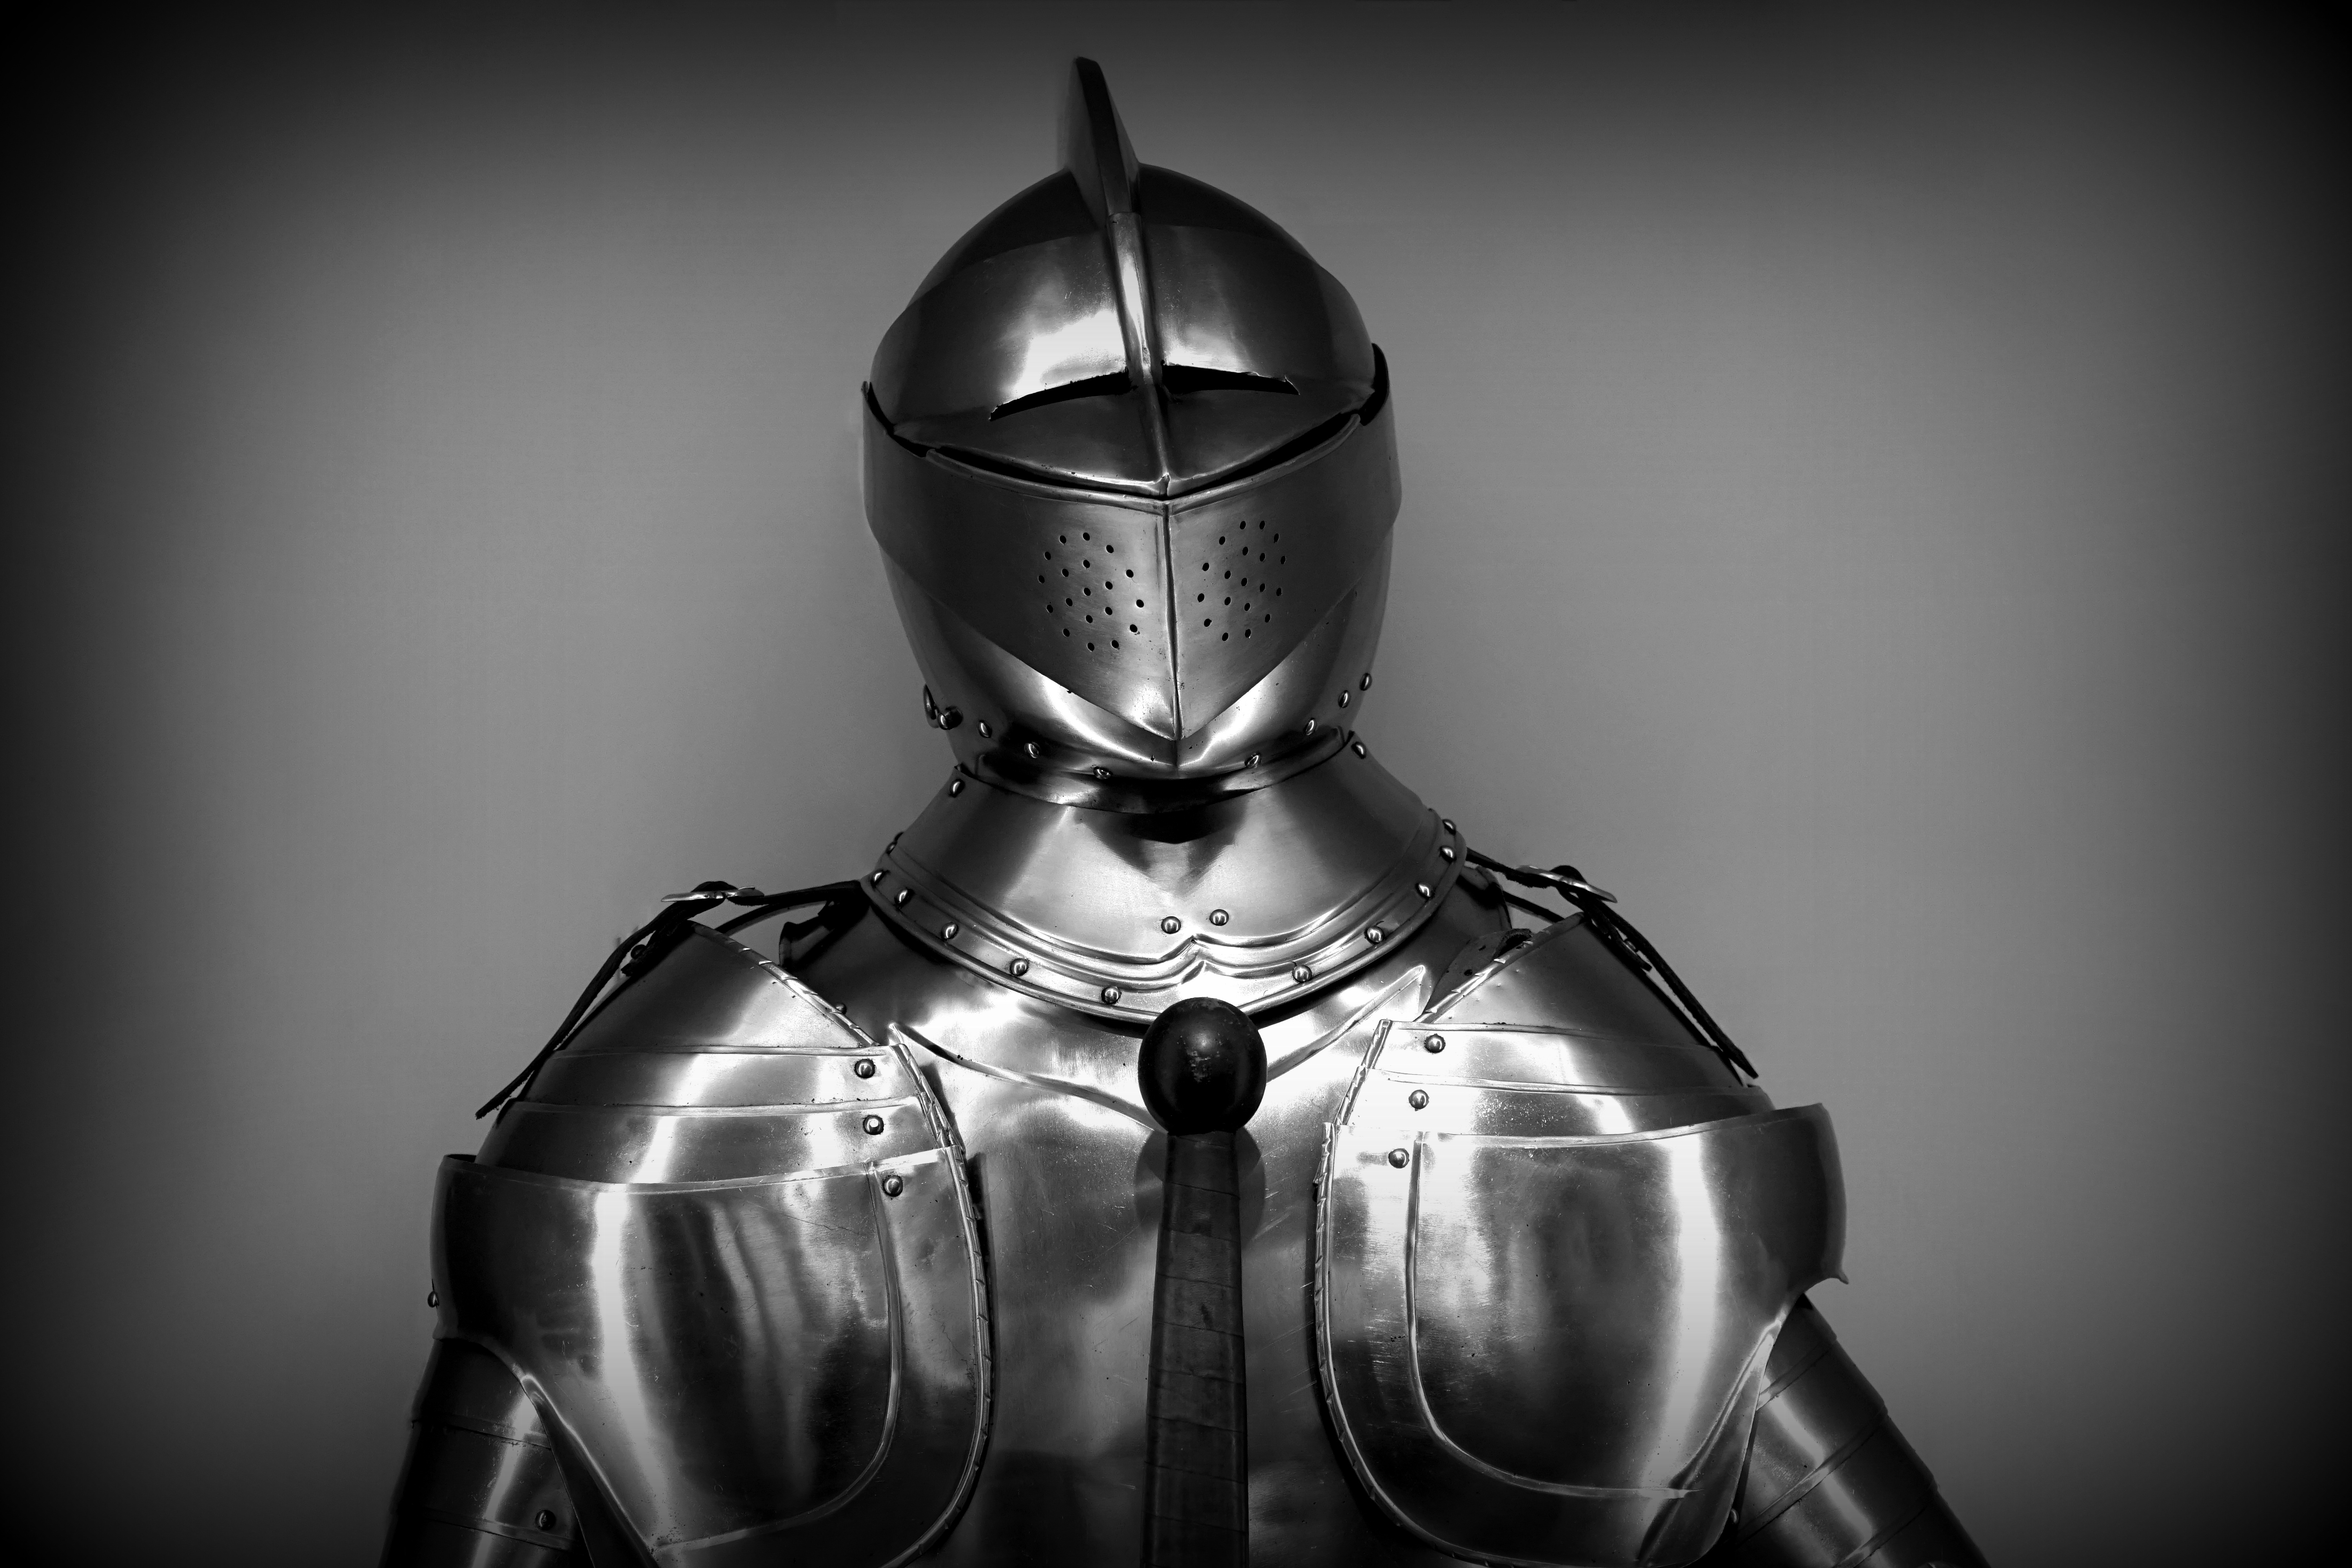
person, black and white, antique, steel, male, military, statue, soldier, metal, ancient, darkness, black, monochrome, weapon, sculpture, war, power, medieval, knight, iron, historical, costume, heavy, fighter, armour, strong, strength, metallic, warrior, armor, monochrome photography